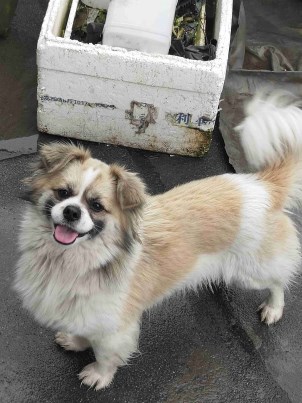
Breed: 3336-n000121-chinese_rural_dog